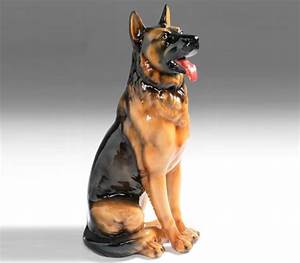
Label: dog